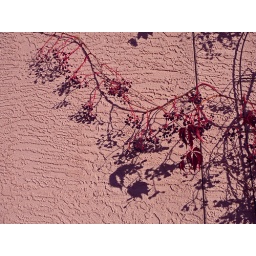
Vines climbing a pink wall in the fall. Cranbrook, BC